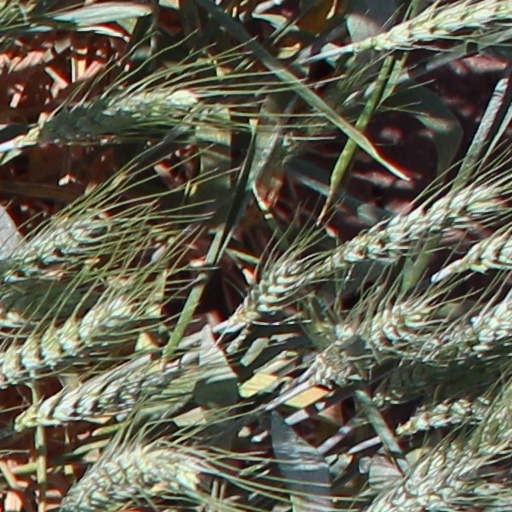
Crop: wheat